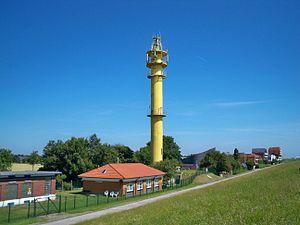
Le phare de Schillig est un phare inactif situé à Schillig, en Allemagne. Il était géré par la WSV de Wilhelmshaven.